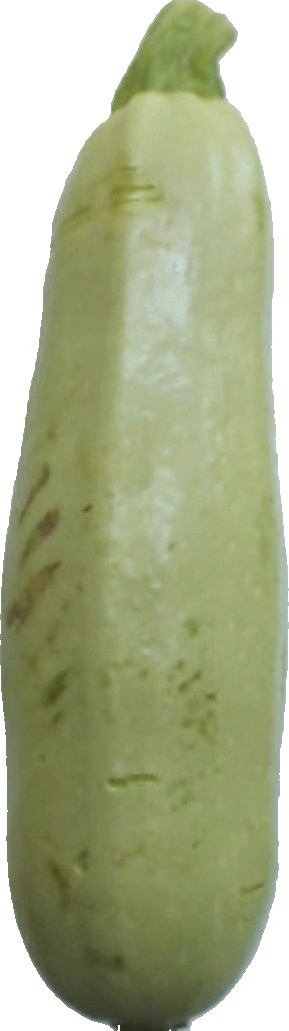
Label: zucchini_1